Question: Please indicate a possible affordance area of the chair that can be used for sitting
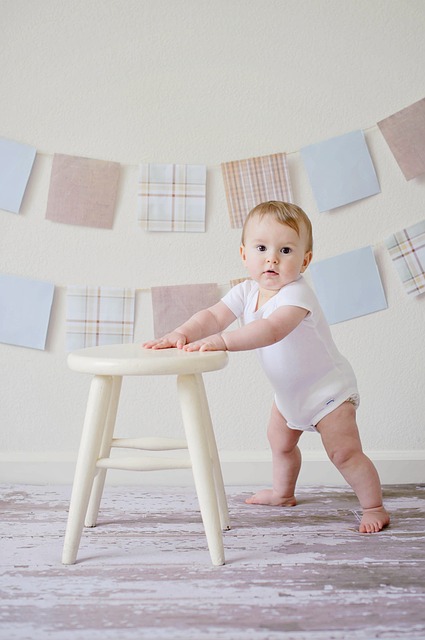
Answer: [79.5, 343, 227.5, 364]